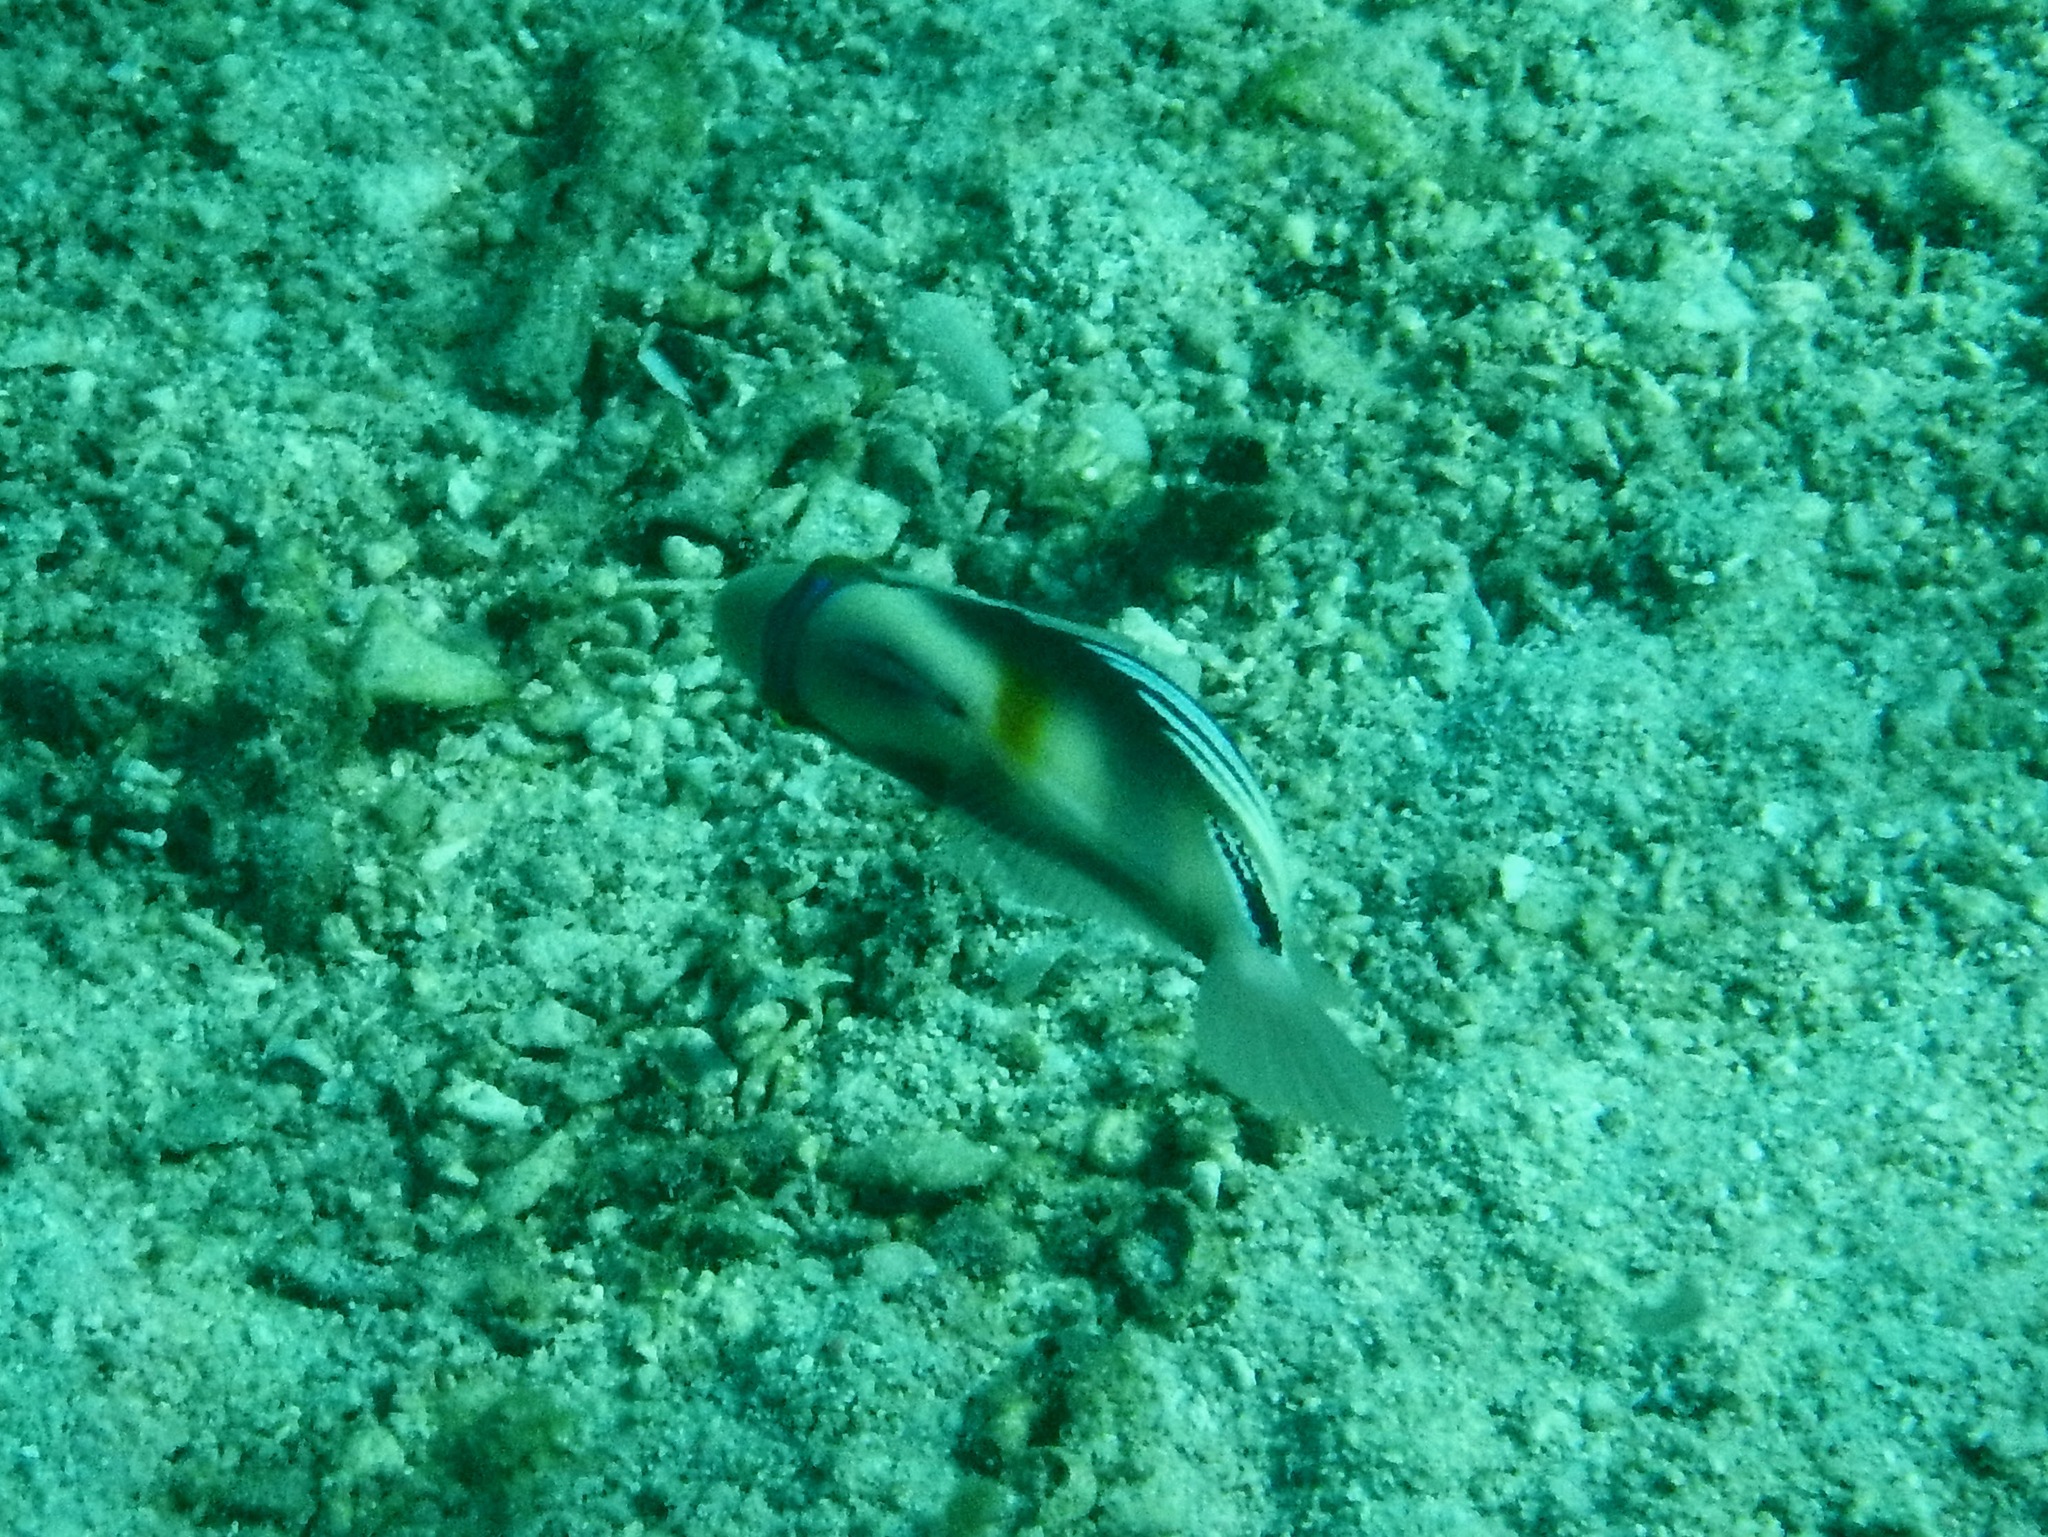
Rhinecanthus aculeatus (Lagoon Triggerfish)